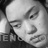
Emotion: sad